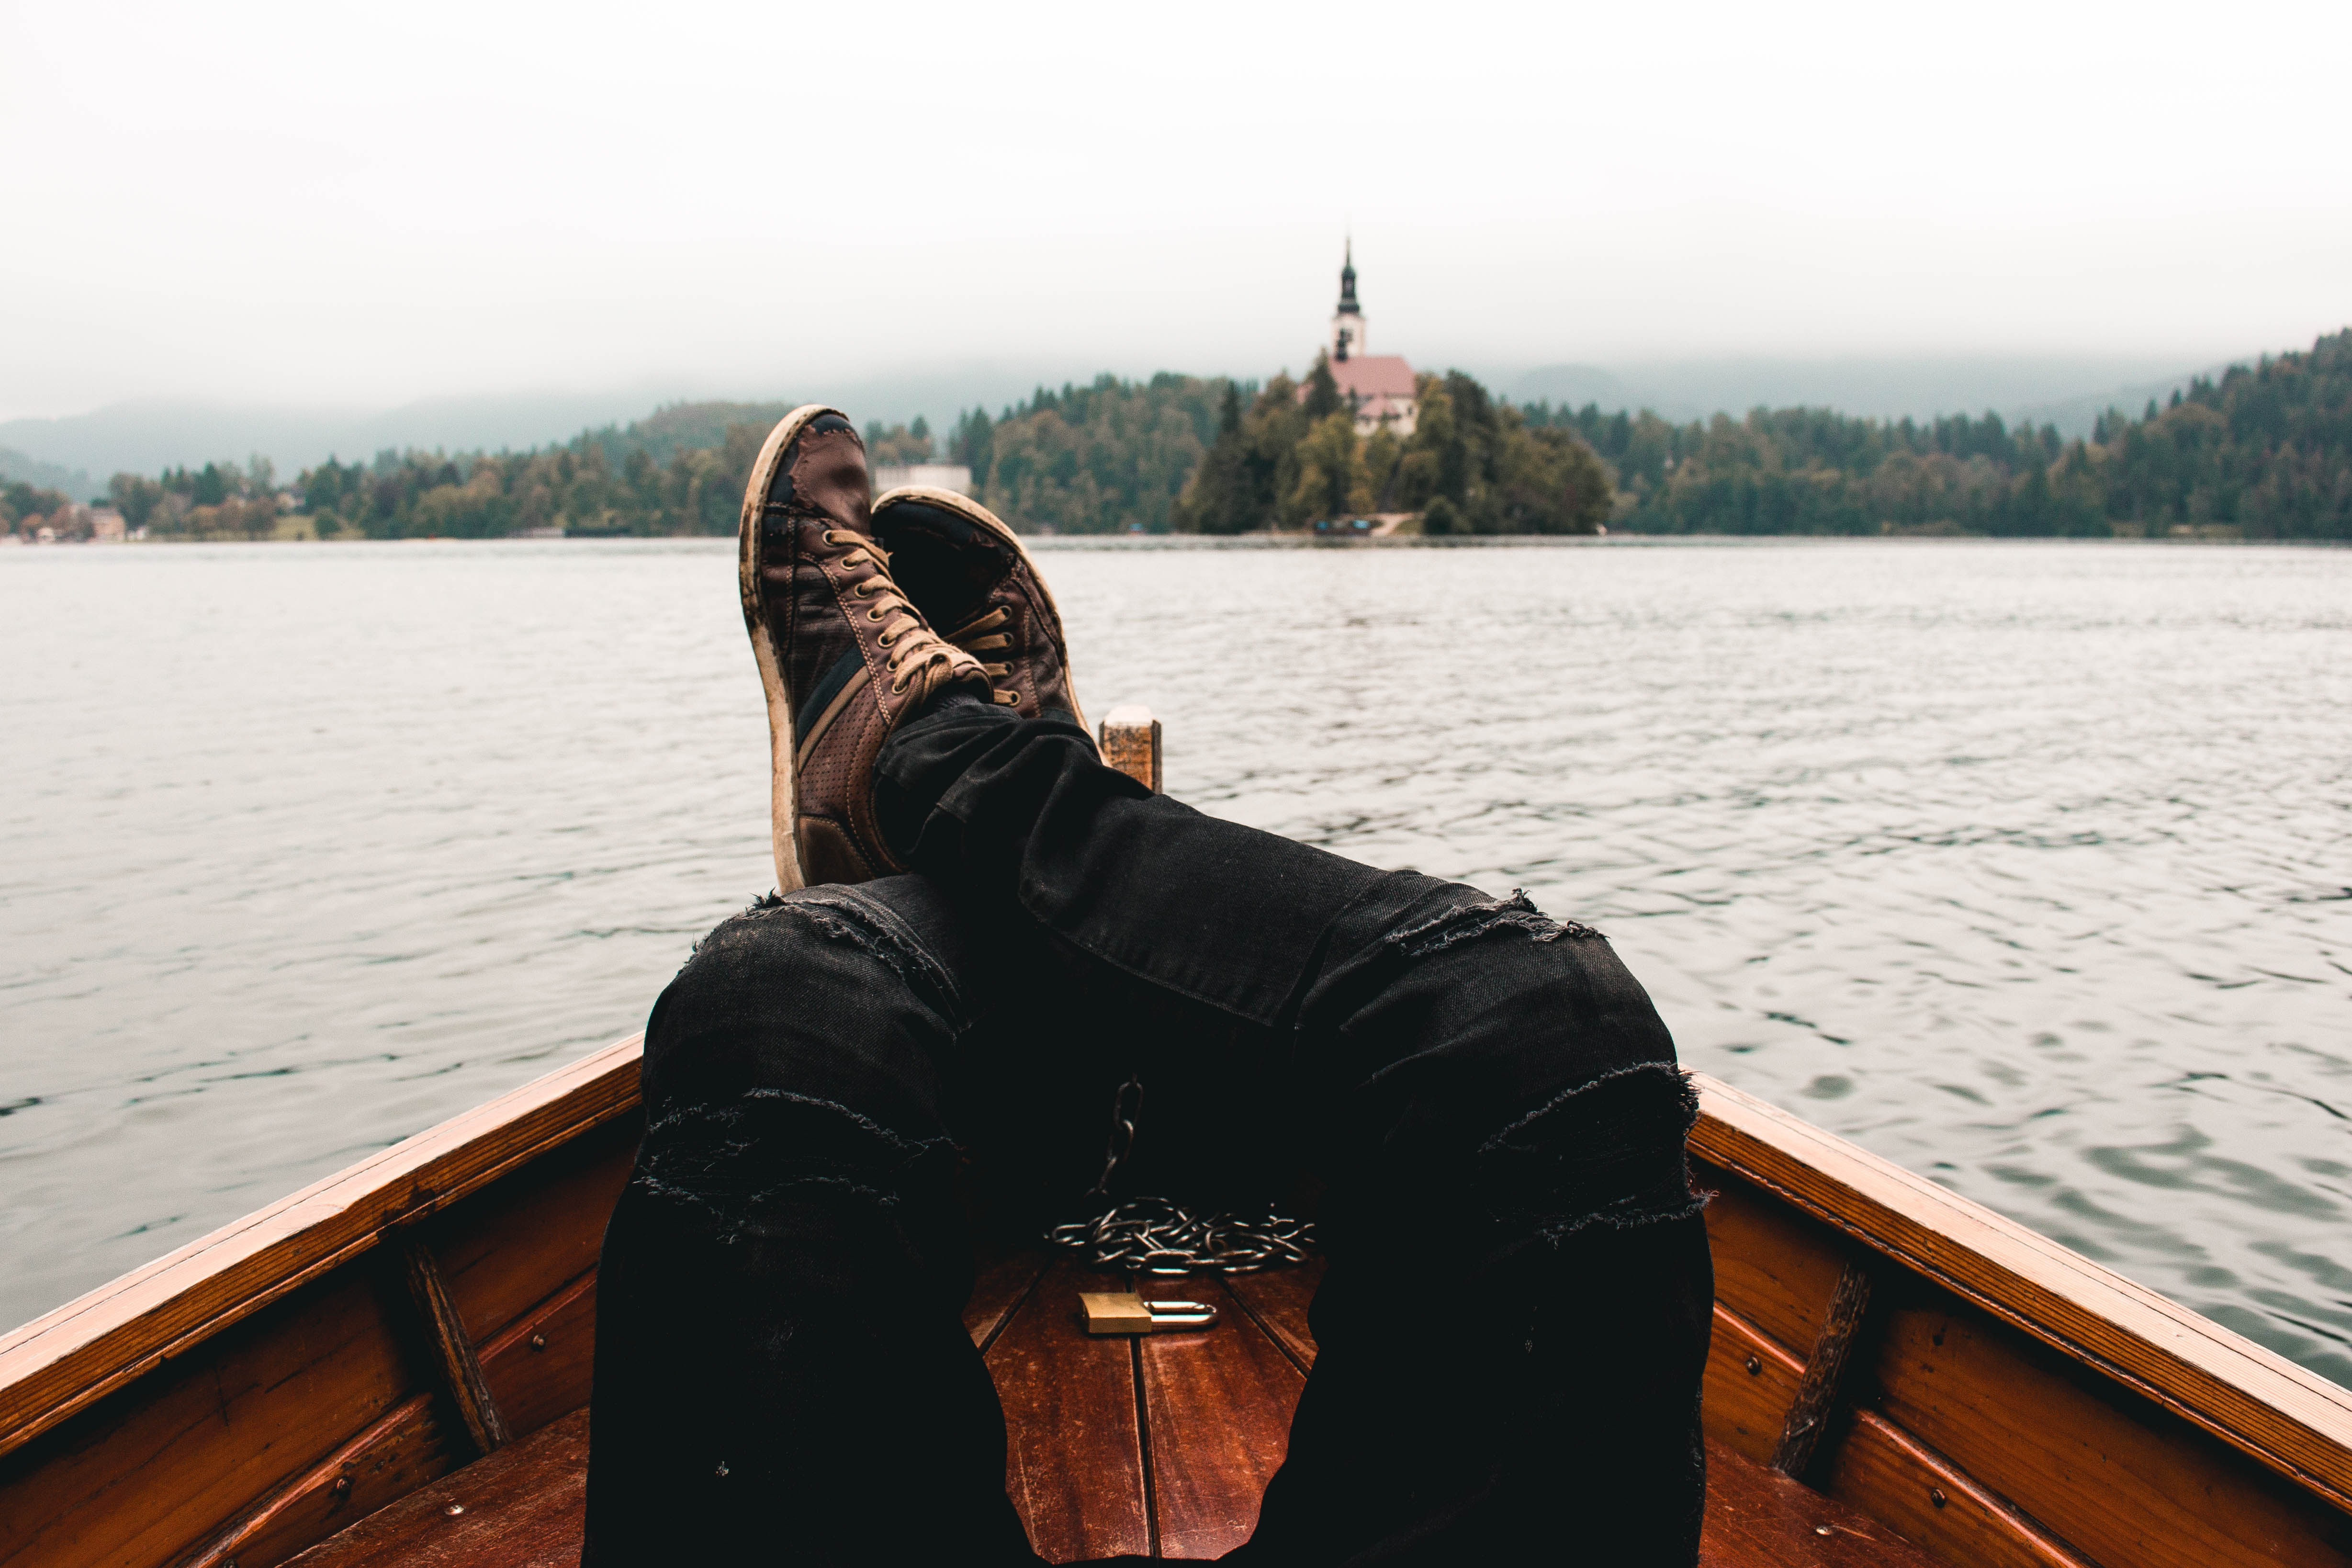
sea, water, boat, vehicle, fisherman, boating, watercraft, watercraft rowing